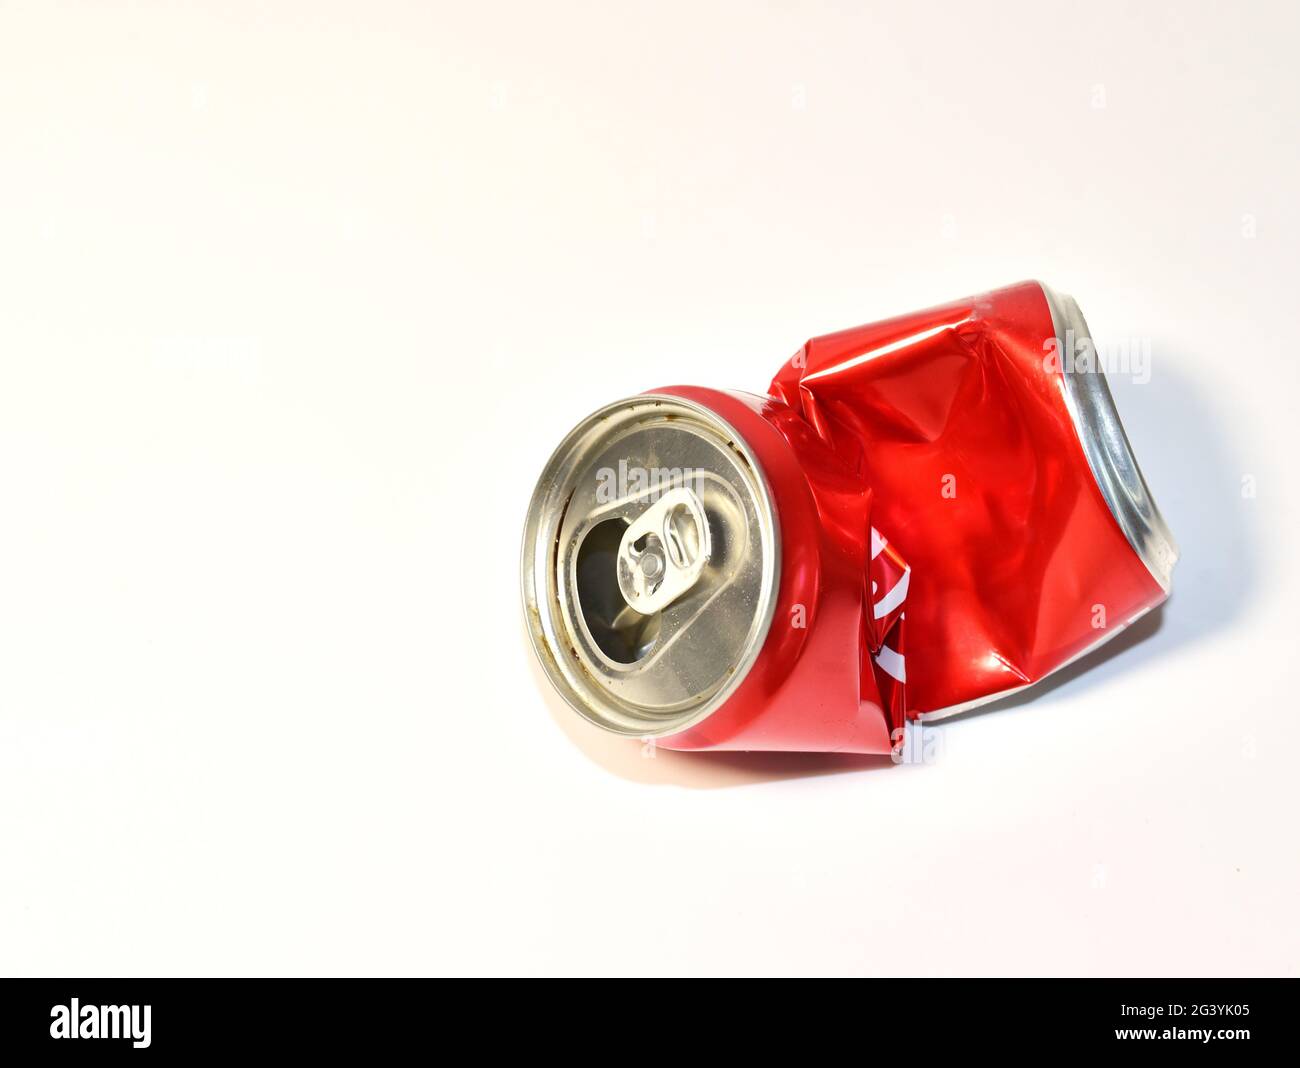
Label: metal